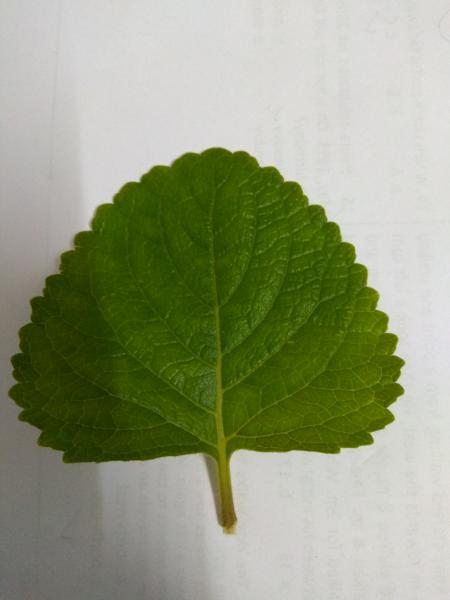
Plant: Doddpathre